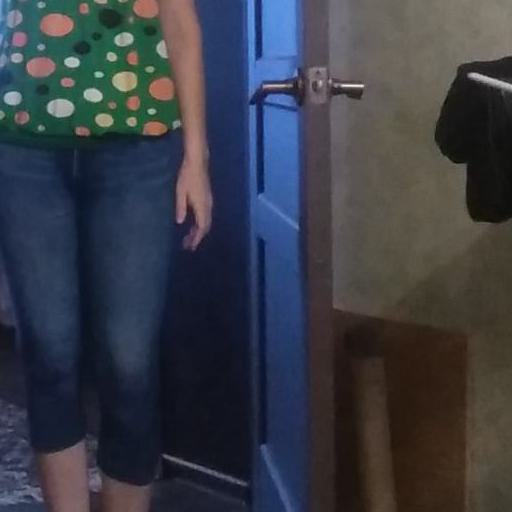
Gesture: no_gesture